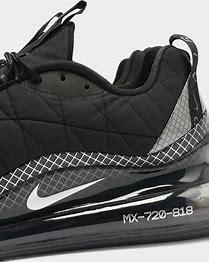
Brand: Nike
Model: MX 720 818